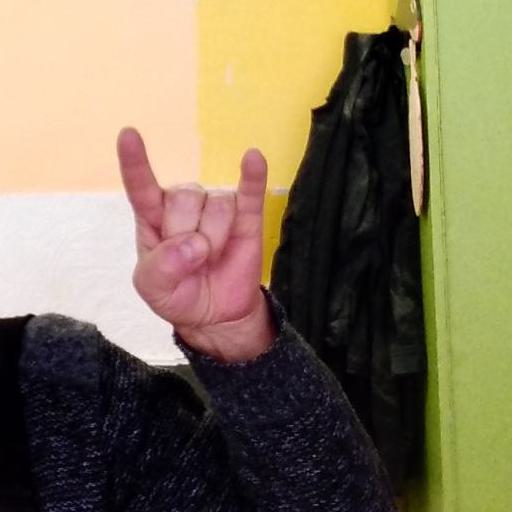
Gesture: rock